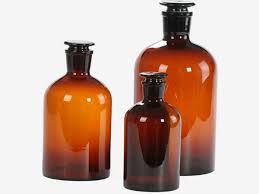
Waste category: glass